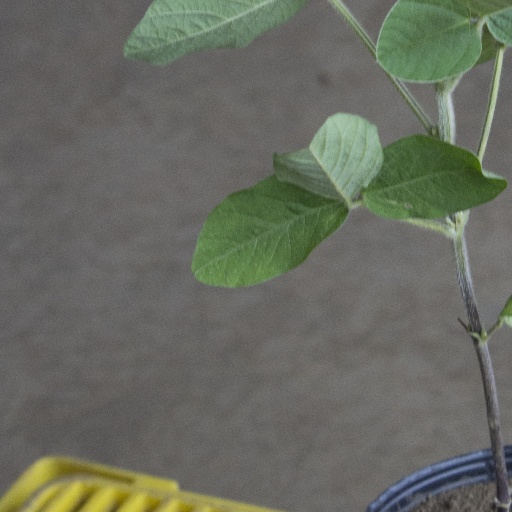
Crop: soybean